Notch Peak Formation

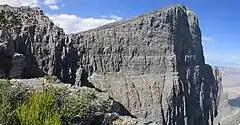
Notch Peak with Notch Peak Formation

The Notch Peak Formation is a geologic formation in Utah. It preserves fossils dating back to the Cambrian period.